Endrick Water

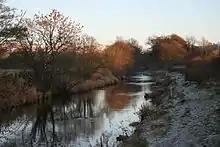
The Endrick river in winter

The Endrick Water or River Endrick is a river which flows into the eastern end of Loch Lomond, Scotland.